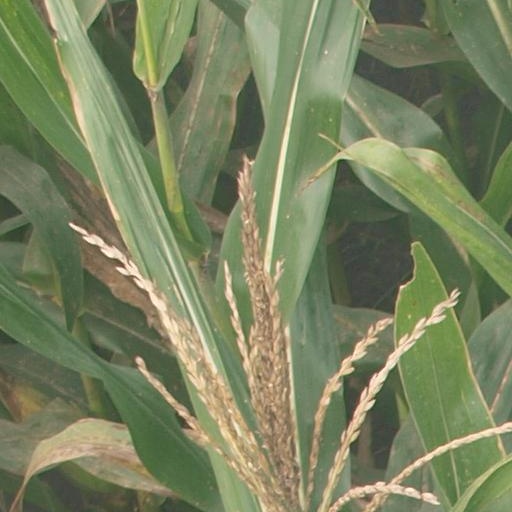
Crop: maize; corn